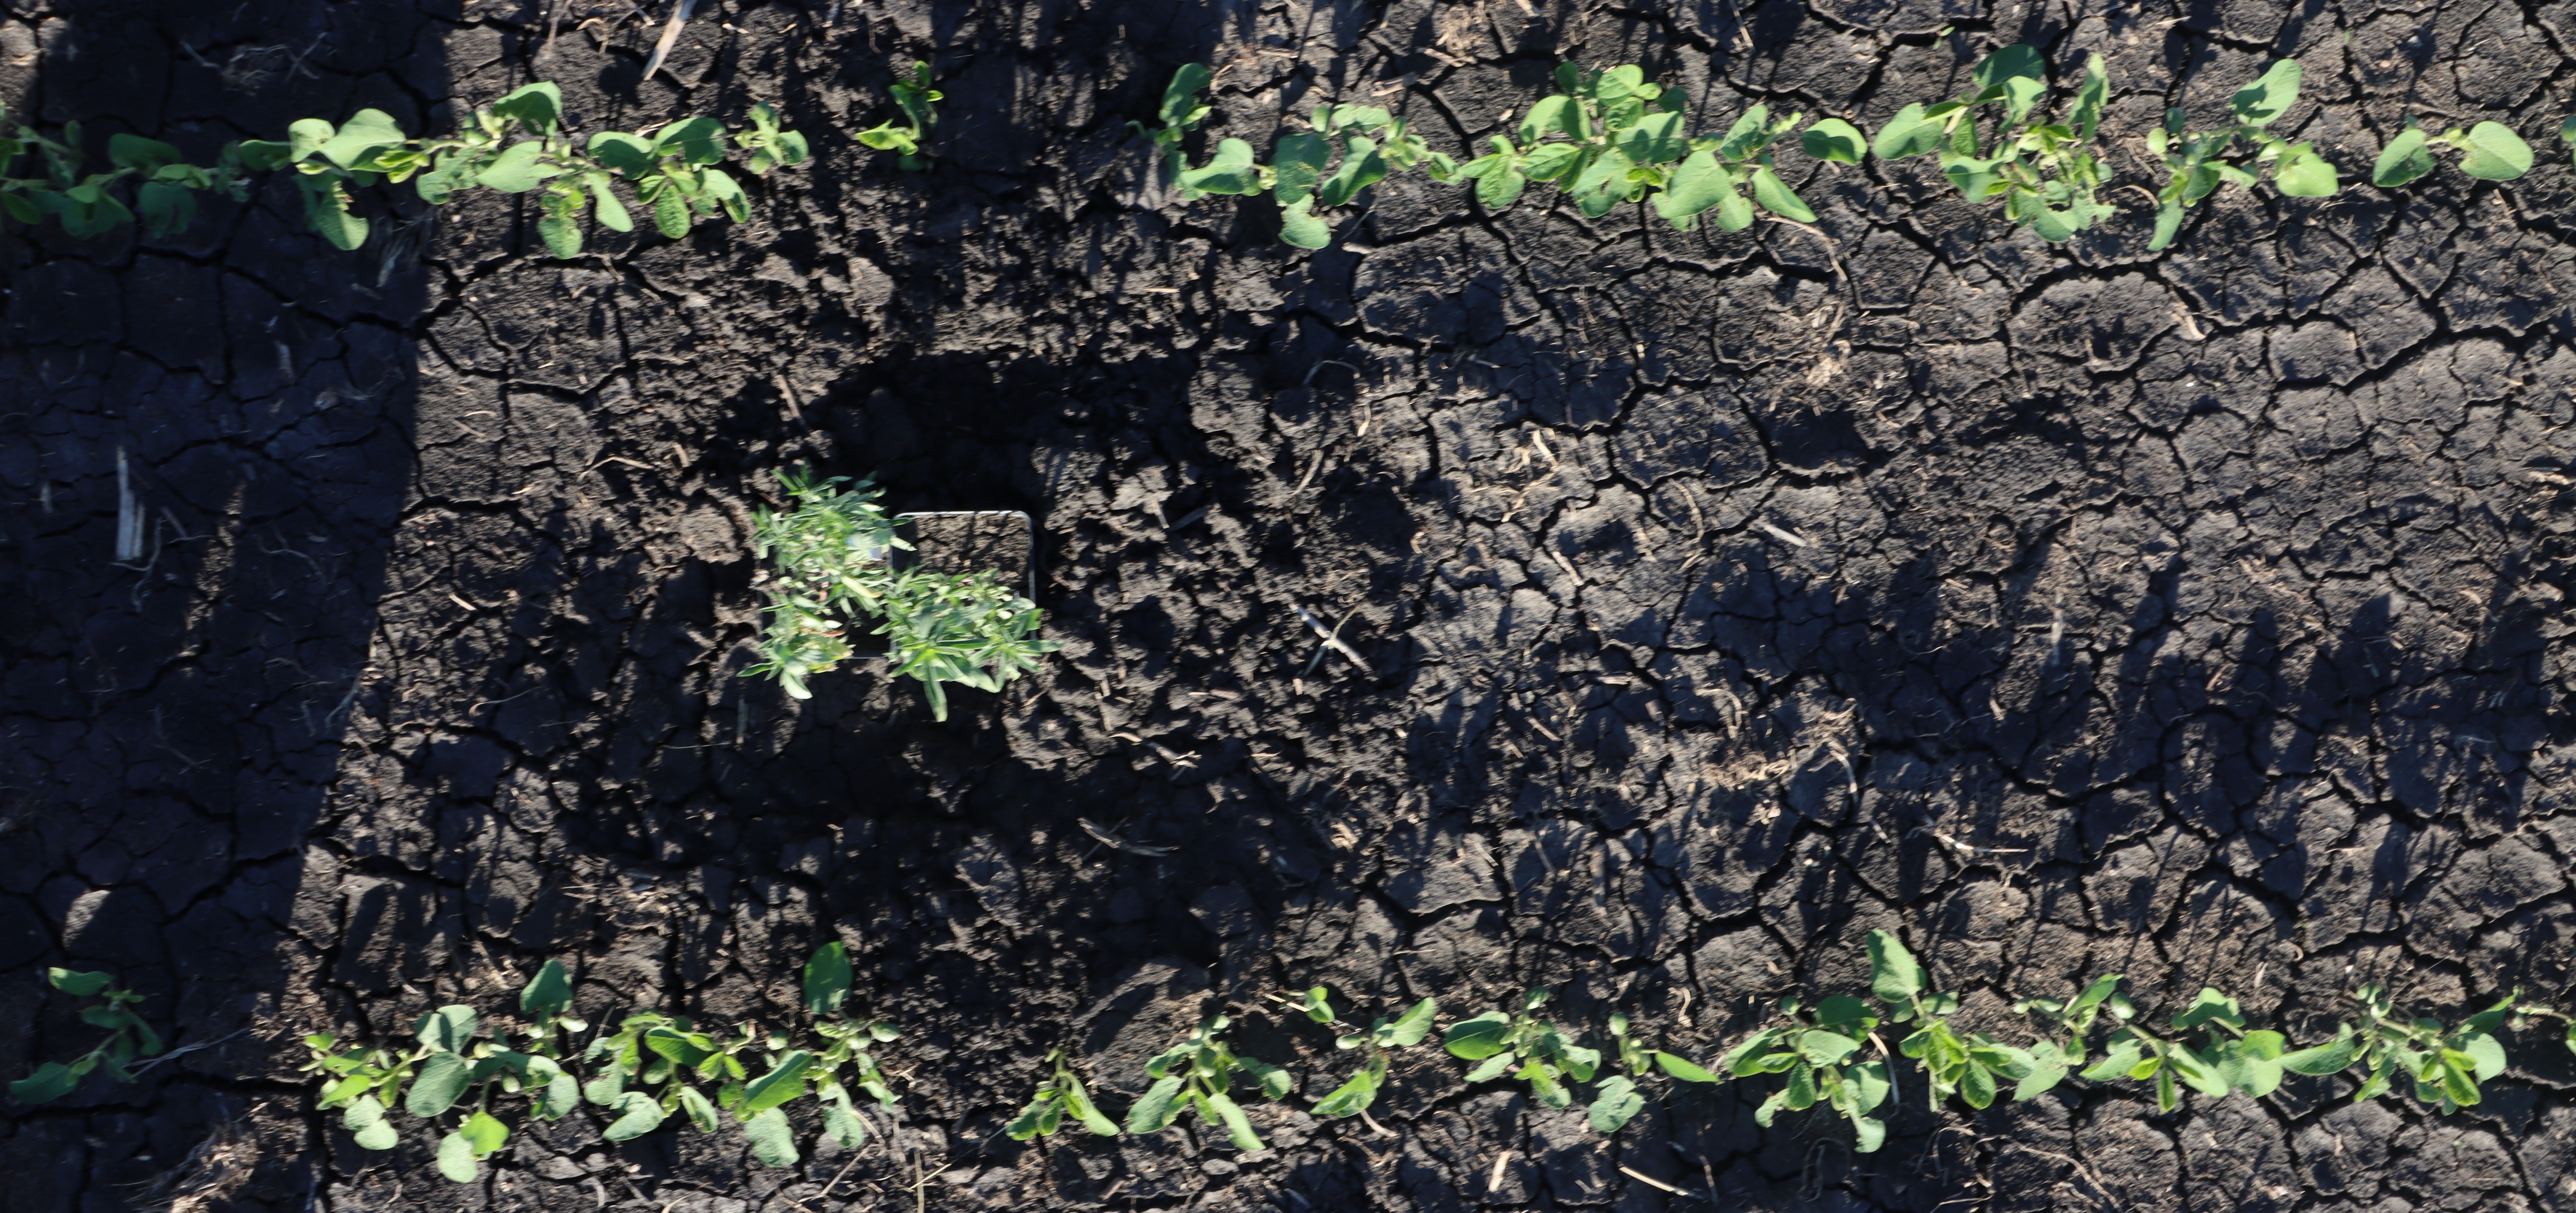
Crop: Soybean
Objects: Soybean, Soybean, Soybean, Soybean, Soybean, Soybean, Soybean, Soybean, Soybean, Soybean, Soybean, Soybean, Soybean, Soybean, Soybean, Soybean, Soybean, Soybean, Soybean, Soybean, Soybean, Soybean, Soybean, Soybean, Soybean, Soybean, Soybean, Soybean, Kochia, Kochia, Kochia